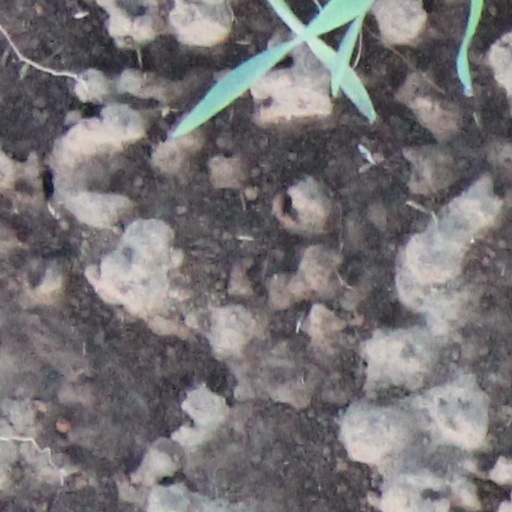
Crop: wheat